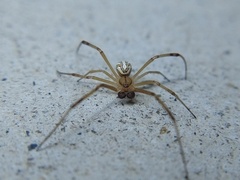
Species: Lactrodectus_hesperus